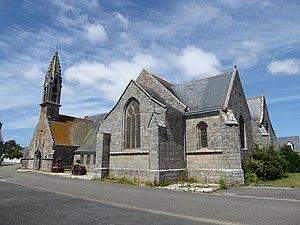
Notre-Dame-des-Flots, Léchiagat